Djurgårdens IF Fotboll

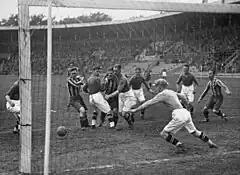
Djurgården playing against IK Brage at Stockholms Stadion in 1930.

The team's first real achievement was in 1902 when they finished second in the Rosenska Pokalen tournament. Just two years later, in 1904, they participated in their first Svenska Mästerskapet final, but were defeated 2–1 by Örgryte IS.